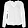
Label: Shirt